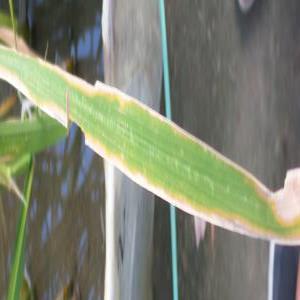
Disease: Bacterialblight